Lake Burbury

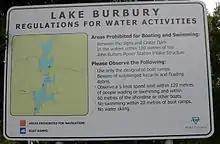
A regulation sign at Lake Burbury.

The lake lies to the west of the Franklin-Gordon Wild Rivers National Park and has a series of buffer zone conservation areas; the Princess River Conservation Area and the Crotty Conservation Area on the east shore, and the West Coast Range Regional Reserve on the west. The Hydro Tasmania jurisdiction of the lake is to the elevation (the full supply level being ) round the edge of the lake, as well as the island created by the impoundment.